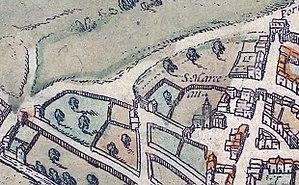
Collégiale Saint-Marcel et le quartier environnant sur le Plan de Braun and Hogenberg (c.1530, publié en 1572, édition of 1593).
La collégiale Saint-Marcel est une ancienne église aujourd'hui disparue qui se trouvait à la sortie sud de Paris, à la limite des actuels 5ᵉ et 13ᵉ arrondissements. Elle figure sur de nombreux plans historiques de la ville de Paris, notamment sur l'un des plus anciens, le plan de Truschet et Hoyau de 1550-1552. Détruite en grande partie au début du XIXᵉ siècle, elle disparut totalement en 1874.